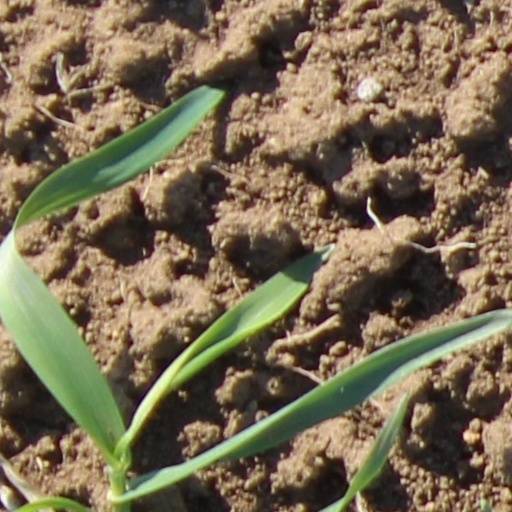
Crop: wheat